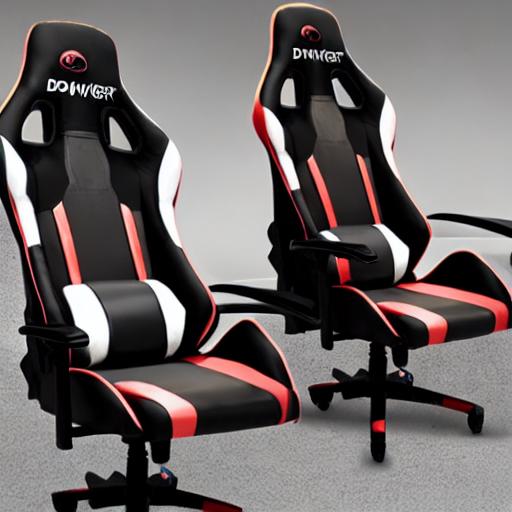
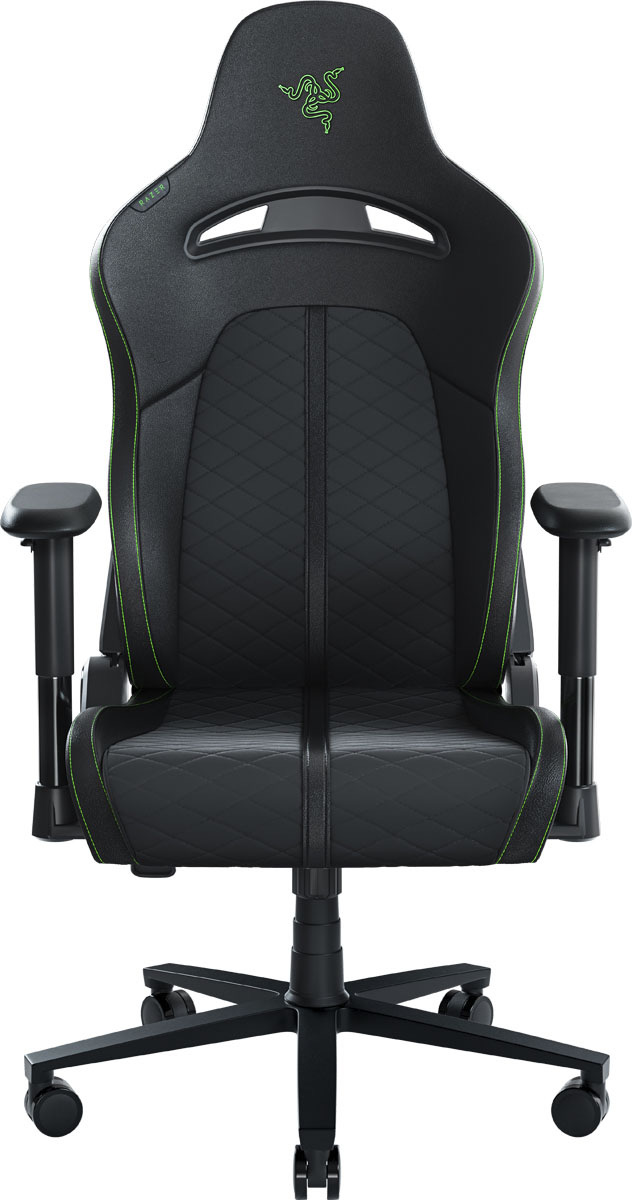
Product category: items_chair
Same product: no